Friedrich-Werner Graf von der Schulenburg

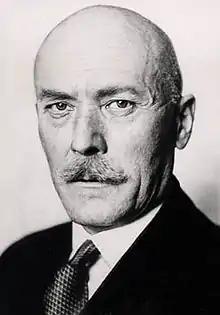

Friedrich-Werner Erdmann Matthias Johann Bernhard Erich Graf von der Schulenburg (20 November 1875 – 10 November 1944) was a German diplomat who served as the last German ambassador to the Soviet Union before Operation Barbarossa, the German attack on the Soviet Union in 1941, during World War II. He began his diplomatic career before World War I, serving as consul and ambassador in several countries.